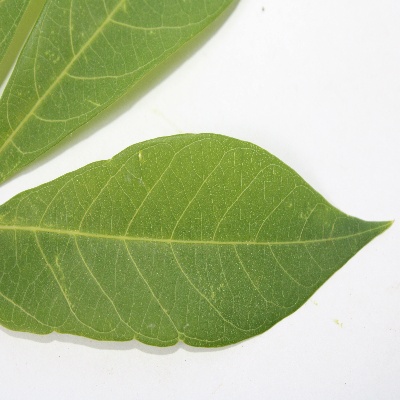
Crop: Cassava
Condition: healthy